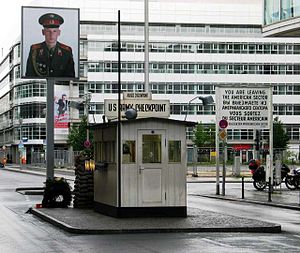
Berlins grænseovergange
Checkpoint Charlie, Friedrichstraße, Berlin. Genskabelse af den gamle vestkontrolpost.
Berlins grænseovergange blev oprettet som følge af den opdeling af Tyskland efter anden verdenskrig, der blev aftalt på Potsdamkonferencen. Indtil opførelsen af Berlinmuren i 1961 blev rejser mellem den østlige og de vestlige sektorer af Berlin overhovedet ikke kontrolleret, skønt der blev indført stadigt flere begrænsninger af de sovjetiske og østtyske myndigheder. Denne frie adgang, særligt efter lukningen af grænsen mellem Øst- og Vesttyskland, gjorde det muligt for borgere i de lande, der var under sovjetisk ledelse, at hoppe af til Vesten, hvilket resulterede i opførelsen af Berlinmuren.